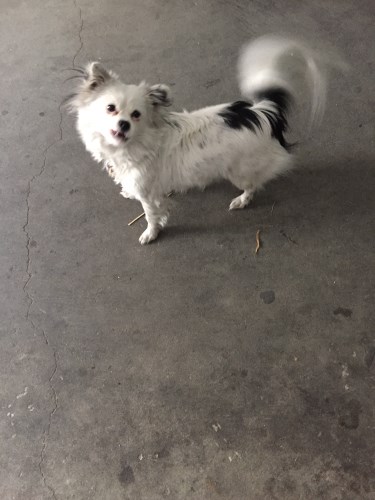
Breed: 3336-n000121-chinese_rural_dog